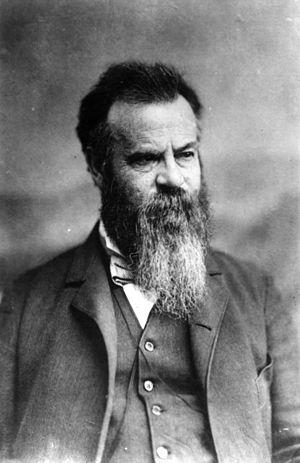
John Wesley Powell est un explorateur américain célèbre pour sa navigation dans le Grand Canyon de 1869.